Staatl. Fachingen

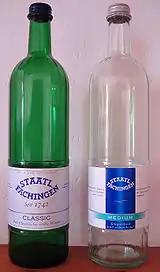
Two glass bottles of Staatl. Fachingen

Fachinger Mineral Water was consumed by Adolf Hitler during his term as Chancellor.